Signalling of the Toronto subway

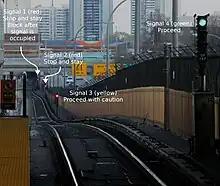
A series of block signals south of Yorkdale station. The pictured signals have since been disused after the implementation of .

Grade timing (GT) is used to protect sections where a sharp turn requires a speed limit or where a downhill section would cause a train to accelerate to an unsafe speed if the driver were unwary. When entering a signal block which is subject to GT, one of two things controls the signal: the distance to the train ahead, or grade timing. If the current state of the signal is due to proximity of the train ahead, it behaves as a standard block signal. However, once the train ahead has travelled far enough for this signal to clear, the aspect does not immediately change but remains at red. When a train enters the block before the GT signal, a timer is started and the red aspect at the GT signal starts flashing. Once this timer reaches a predetermined time, the signal then clears as normal and the trip arm is lowered. If the train is travelling too fast, it will reach the GT signal before the timer expires and the trip arm will force the train to stop.